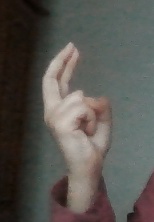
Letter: zay